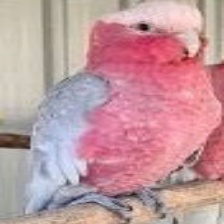
Species: ROSE BREASTED COCKATOO
Scientific name: EOLOPHUS ROSEICAPILLA
ImageNet parent category: sulphur-crested_cockatoo